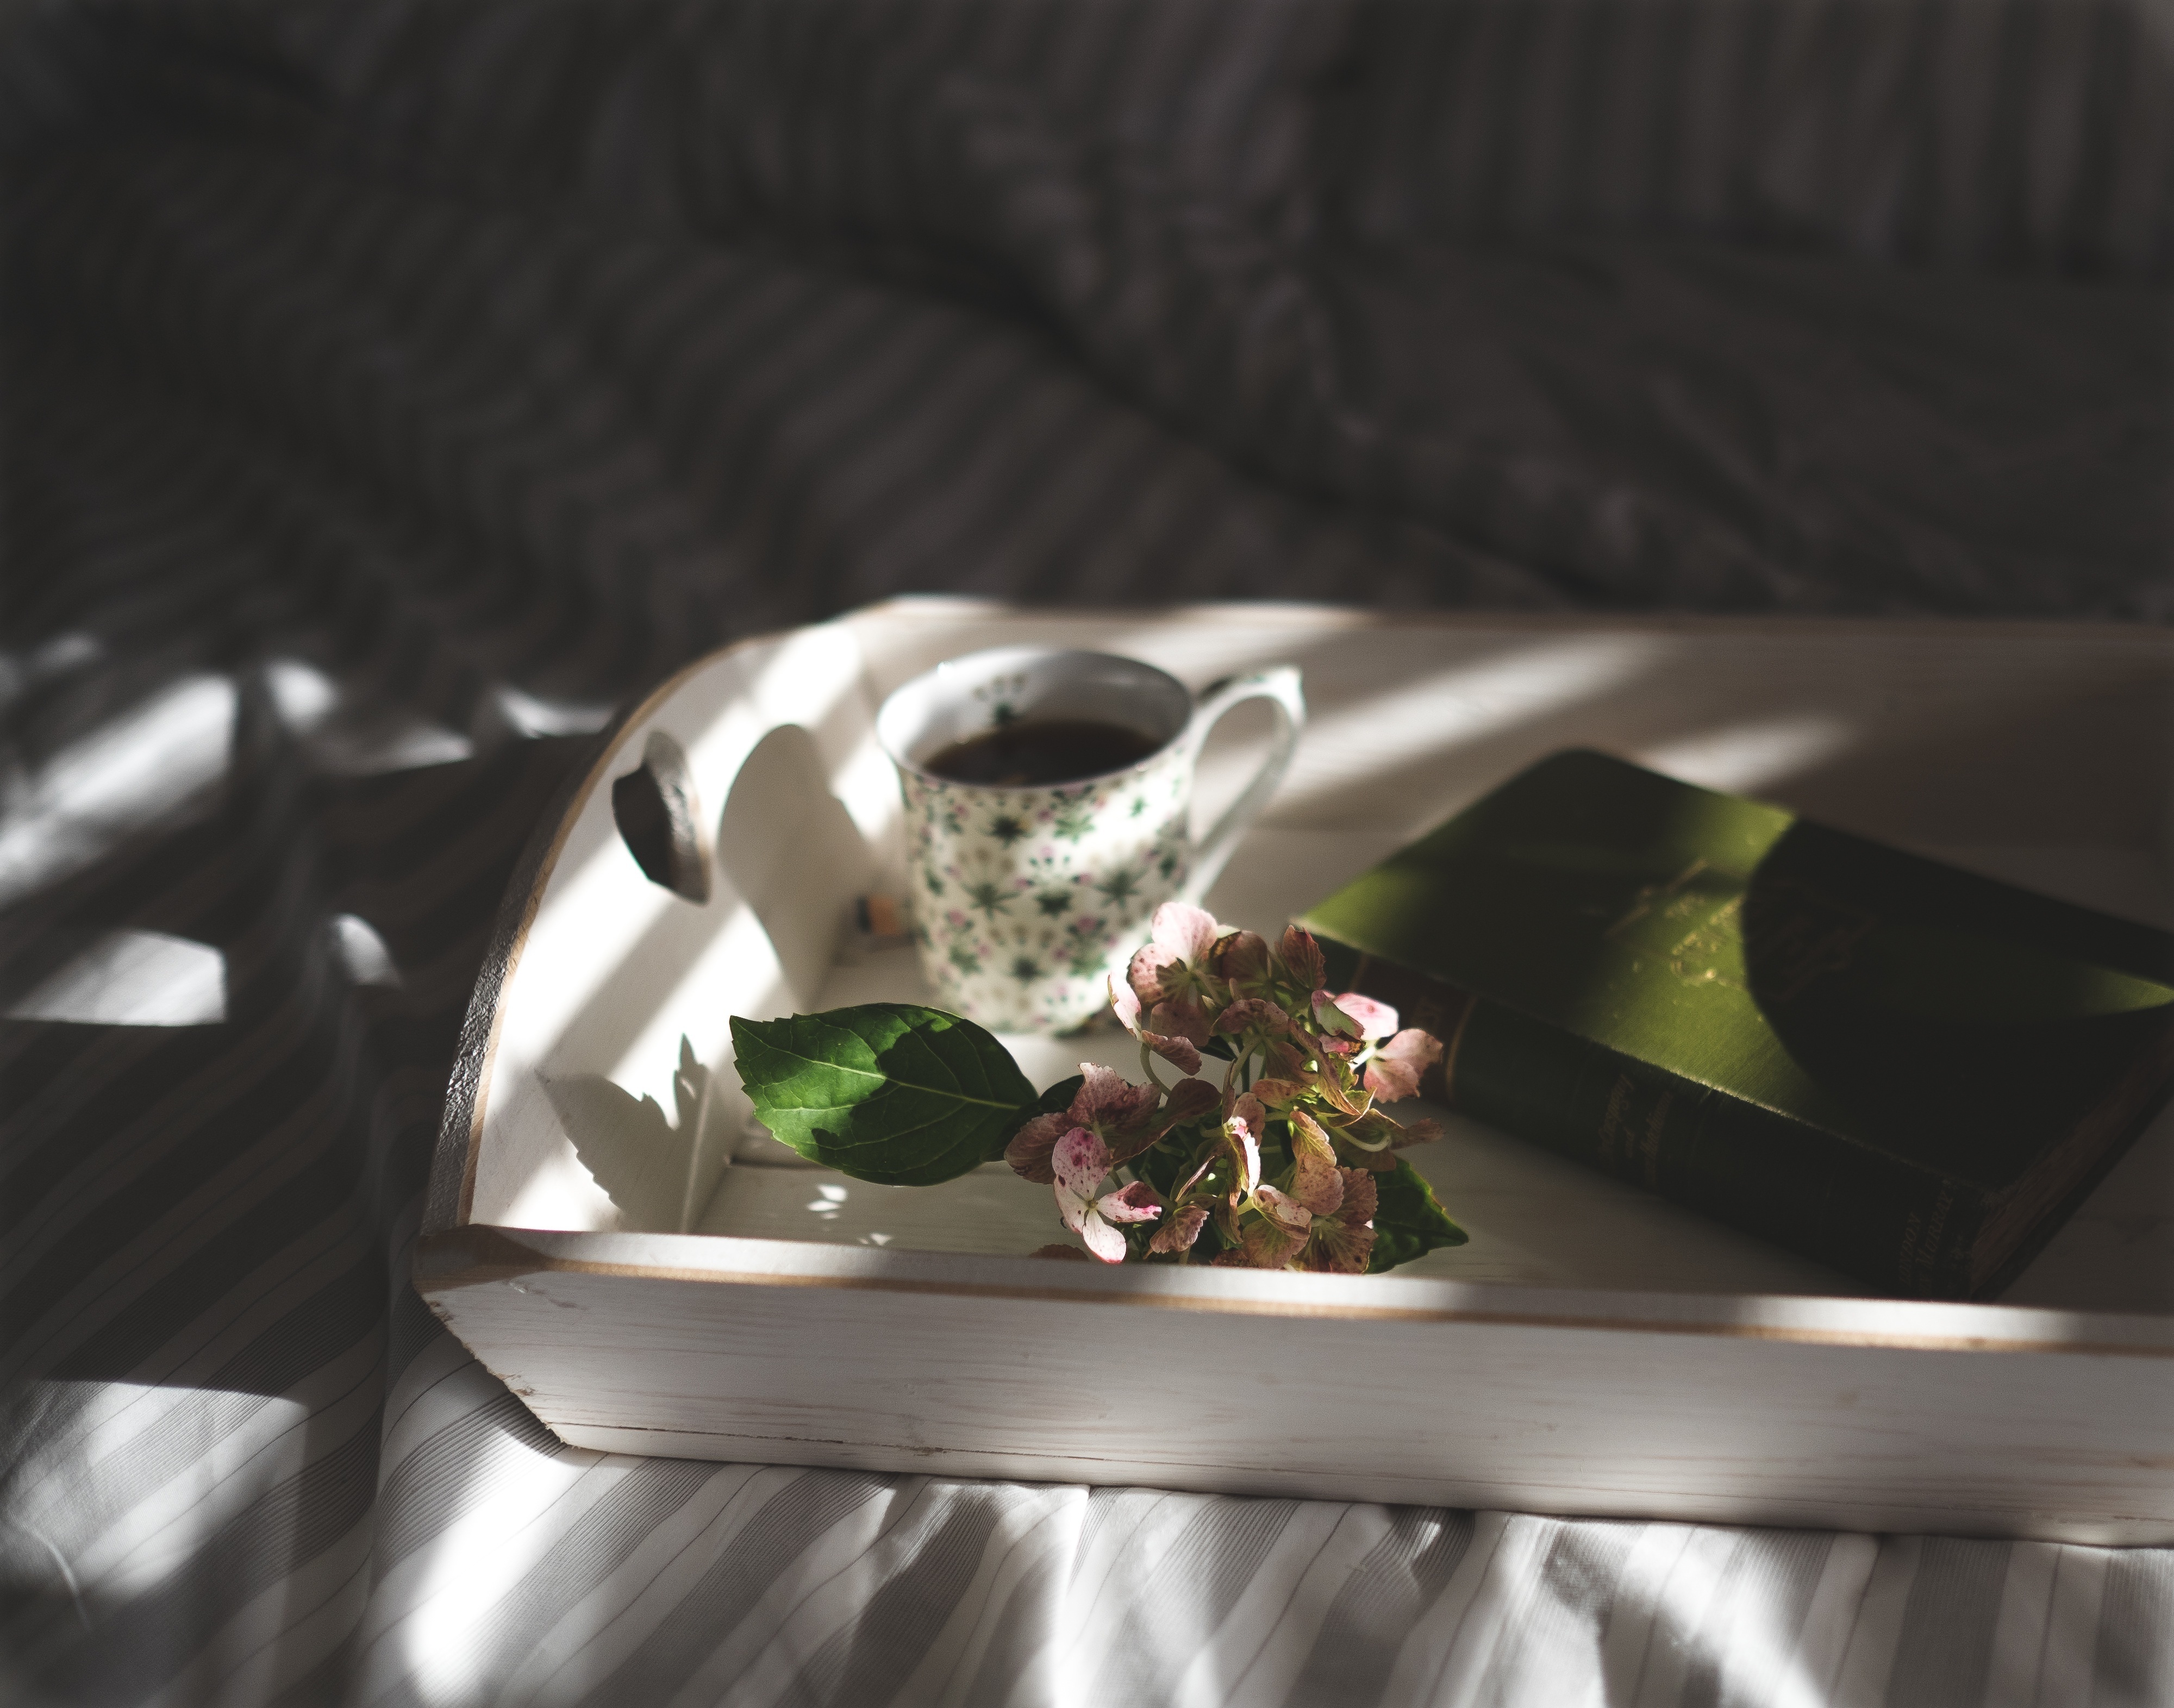
book, board, tea, ring, flower, teapot, home, cup, decoration, cozy, beverage, drink, leisure, tray, jewellery, living, relaxation, bed, hot, wooden, weekend, comfortable, fashion accessory